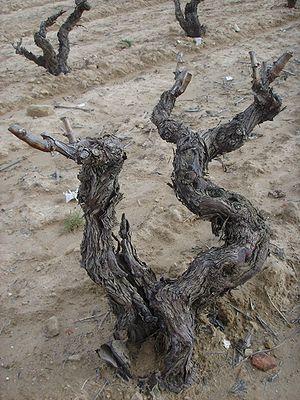
Les vignobles du Pays basque s'étendent, historiquement, aussi bien sur le Pays basque français que sur le Pays basque espagnol. Tous deux possèdent une longue tradition viticole, qui se traduit par une multitude d'appellations d'origine et des caractéristiques spécifiques à ces terroirs.